LATAM Airlines Colombia

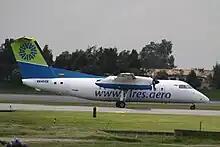
A former AIRES Bombardier Dash 8 Q200 taxiing at El Dorado International Airport in 2011

The airline was founded on 2 October 1980 as "AIRES", starting operations on 23 February 1981, with a few small planes, until they acquired some Embraer 110 Bandeirante and Fairchild F27. In 1990, the airline registered a 9% decrease in passenger transport.